The Tempest

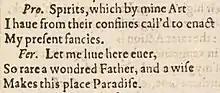
Ferdinand's line as it appears in Shakespeare's First Folio published in 1623

"The Tempest" first appeared in print in 1623 in the collection of 36 of Shakespeare's plays entitled, "Mr. William Shakespeare's Comedies, Histories, & Tragedies; Published according to the True and Original Copies", which is known as the First Folio. The plays, including "The Tempest", were gathered and edited by John Heminges and Henry Condell.